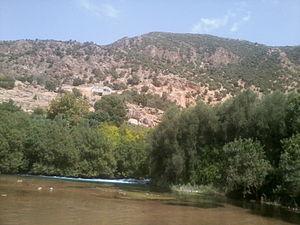
Entourage des sources Oum Errabia
Oum Errabiâ, anciennement Morbêa, est le 2ᵉ fleuve marocain long de 550 km avec un débit de 117 m³/s. Il prend sa source à une altitude de 1 800 m dans le Moyen Atlas à 40 km de la ville de Khénifra et à 26 km de la ville de M'rirt, cette importante rivière prend sa source des hauteurs du djebel Hayane dans la commune rurale d'Oum Errabia et se jette dans l'Océan Atlantique au niveau de la commune d'Azemmour.